2014 Open GDF Suez de Cagnes-sur-Mer Alpes-Maritimes

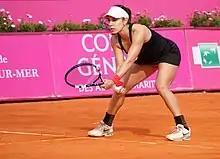
2014 singles champion Sharon Fichman

The 2014 Open GDF Suez de Cagnes-sur-Mer Alpes-Maritimes was a professional tennis tournament played on outdoor clay courts. It was the seventeenth edition of the tournament and part of the 2014 ITF Women's Circuit, offering a total of $100,000 in prize money. It took place in Cagnes-sur-Mer, France, on 5–11 May 2014.